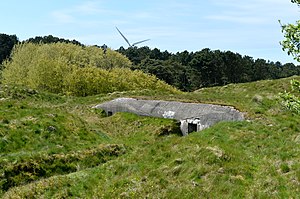
Fanø / Historie / 2. verdenskrig
Bunker fra 2.verdenskrig.
Fanø er en 56 kvadratkilometer stor, langstrakt sandø i Vadehavet ud for Esbjerg. I april 2005 blev det vedtaget, at Fanø Kommune - som flere andre øer - skulle bevares som en selvstændig kommune.